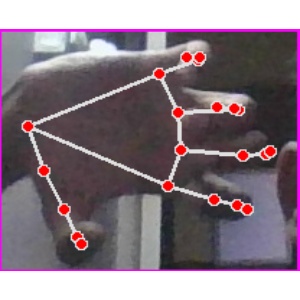
अक्षर: त